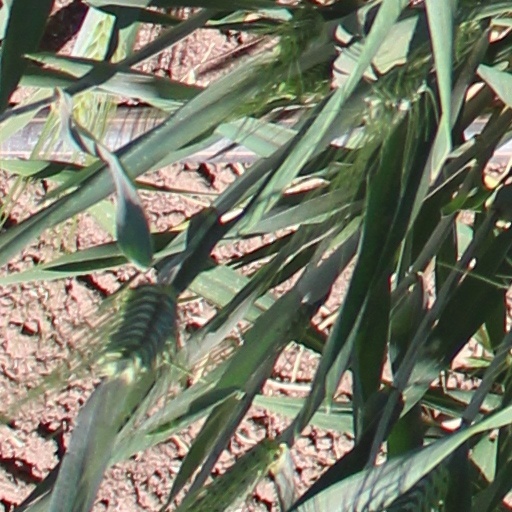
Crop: wheat